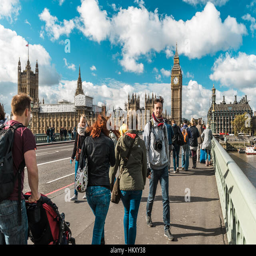
people are crossing a city